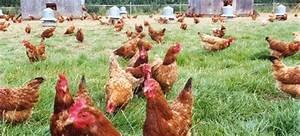
chicken